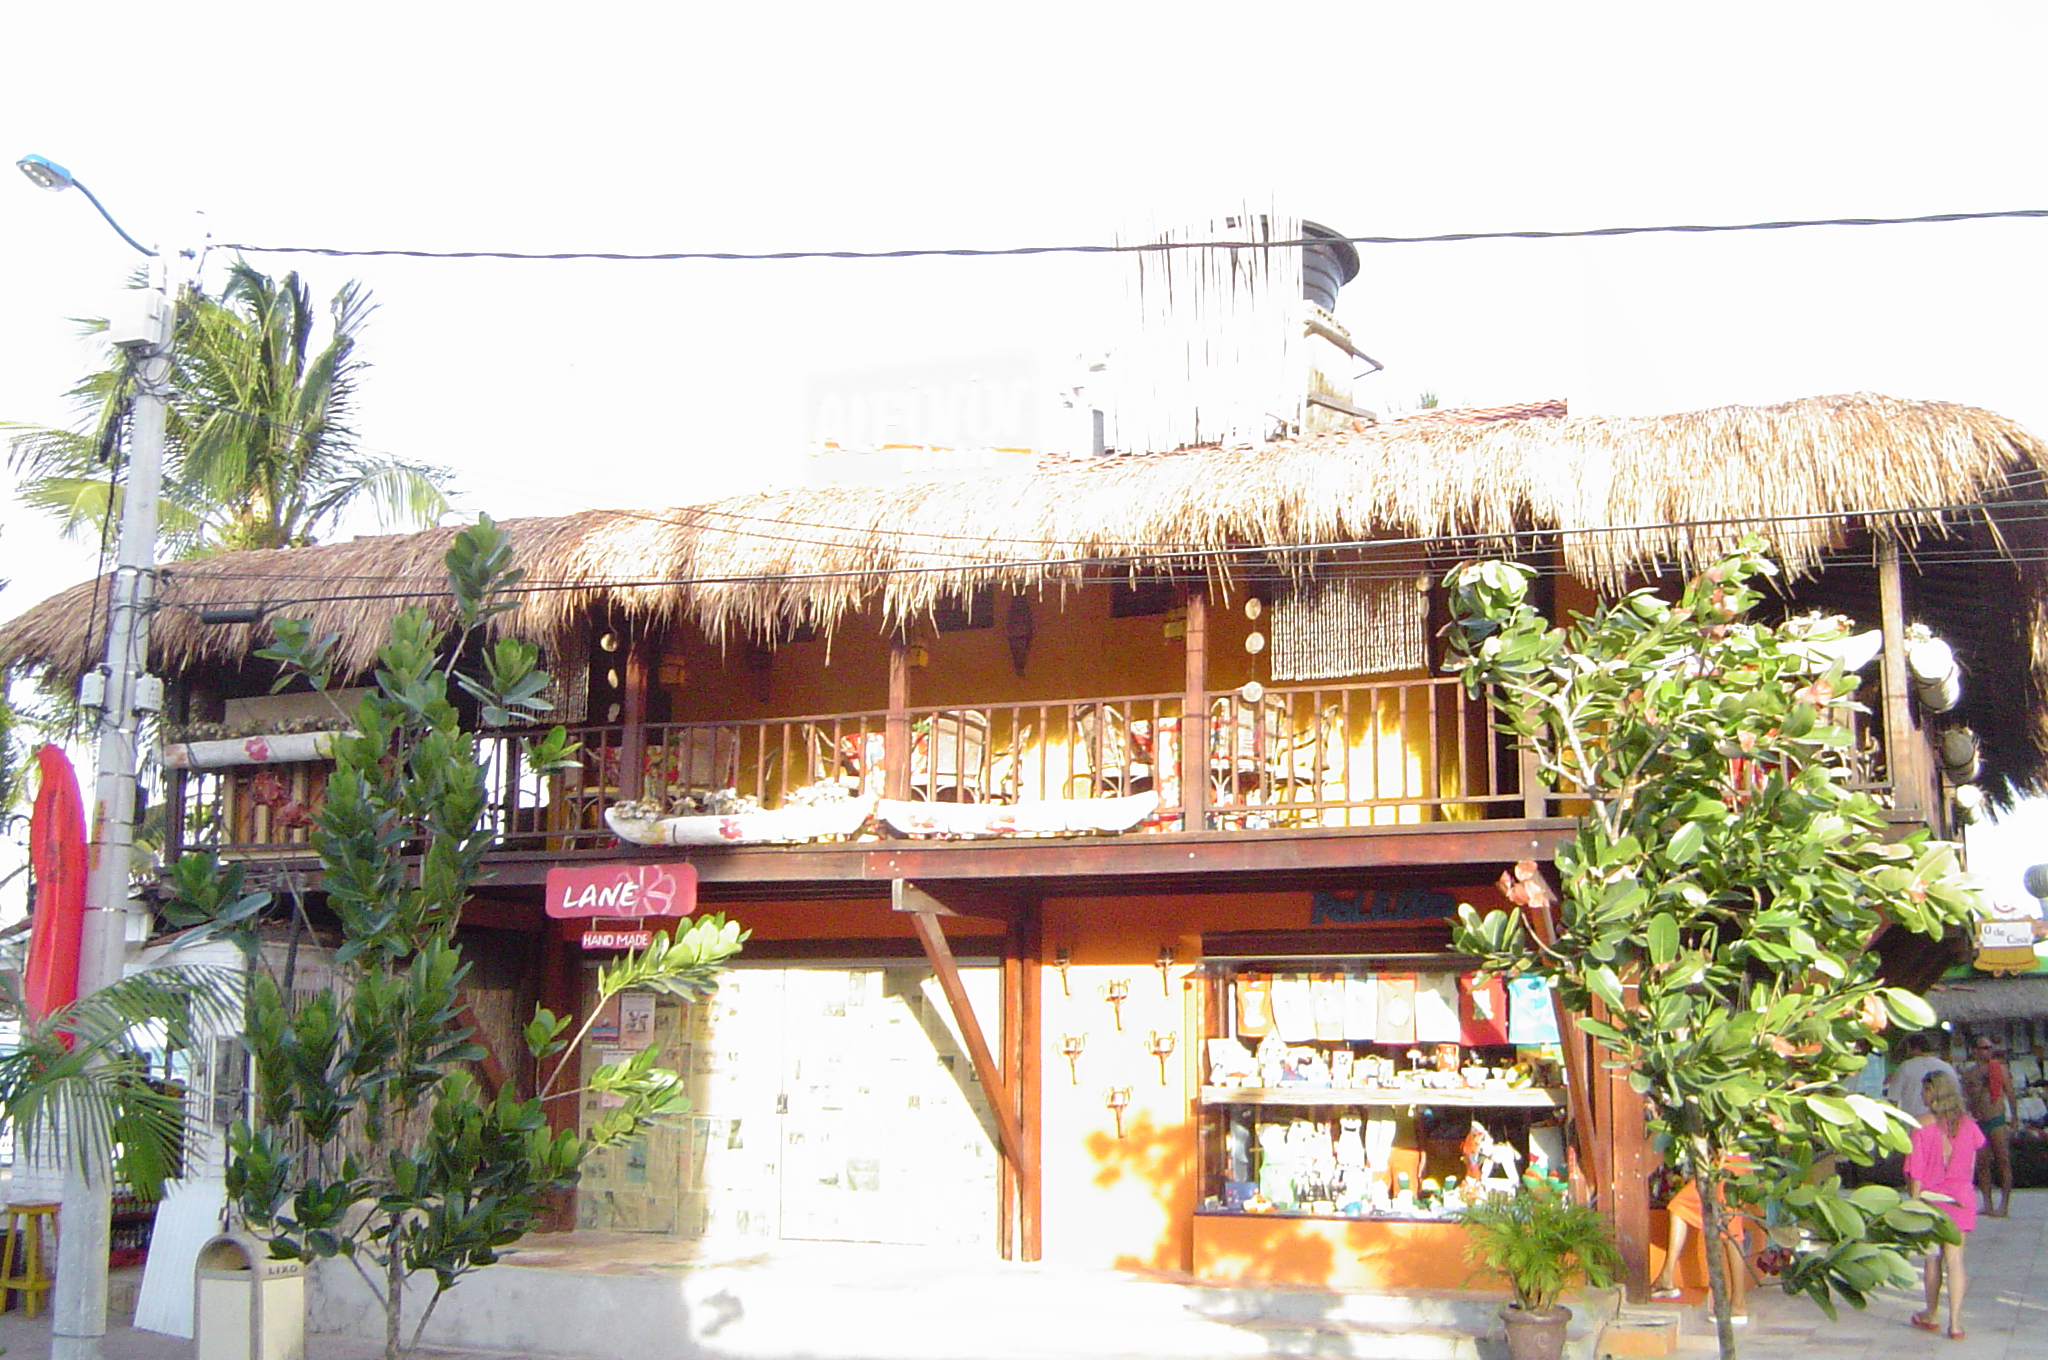
light, street, town, restaurant, village, shop, plaza, property, trip, temple, resort, portodegalinhas, ipojuca, loja